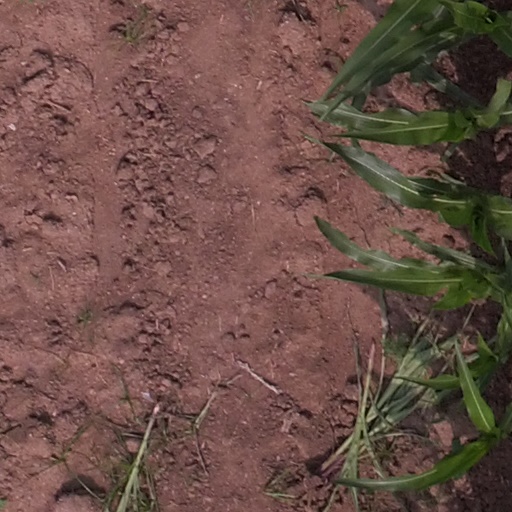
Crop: maize; corn